Vietnam Airlines

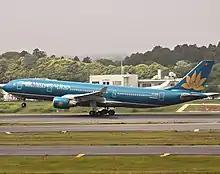
An Airbus A330-200 of Vietnam Airlines in 2013

According to several newspaper reports in 2007, the Vietnamese government planned to partly privatize Vietnam Airlines. In the plan, the government considered selling 20–30% of the airline's stake to outsiders, with the government holding the balance. This was a small part of a bigger proposal by the government to privatize its state-owned companies, due to be completed by 2010. Vietnam authorized the plan the following year; however, the plan was not carried out as the airline missed its deadline scheduled by the government, which was arranged for 2010, due to the Great Recession.